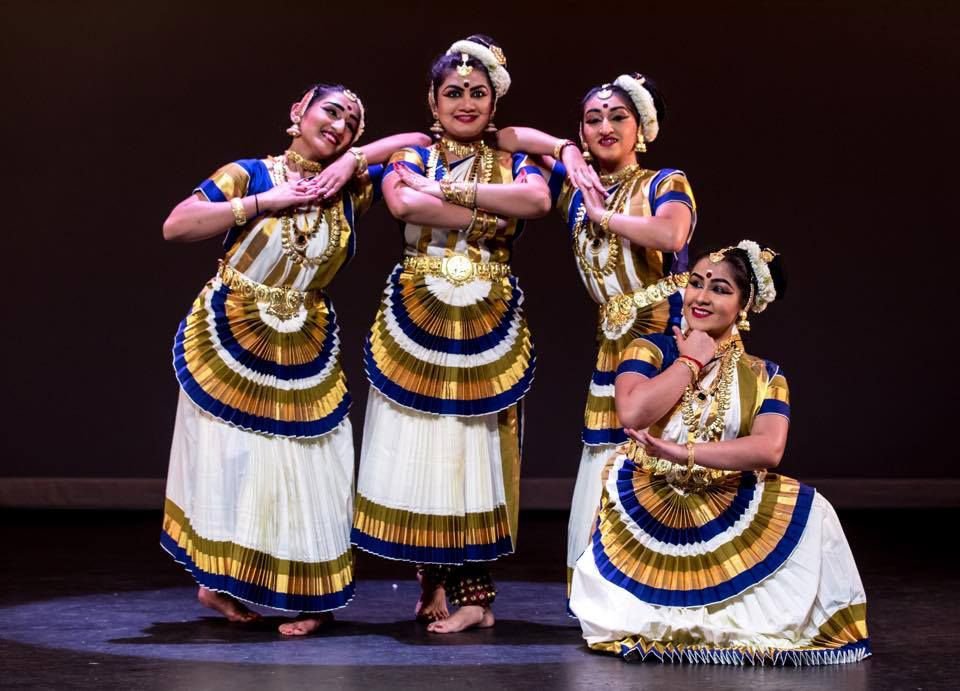
Dance form: mohiniyattam